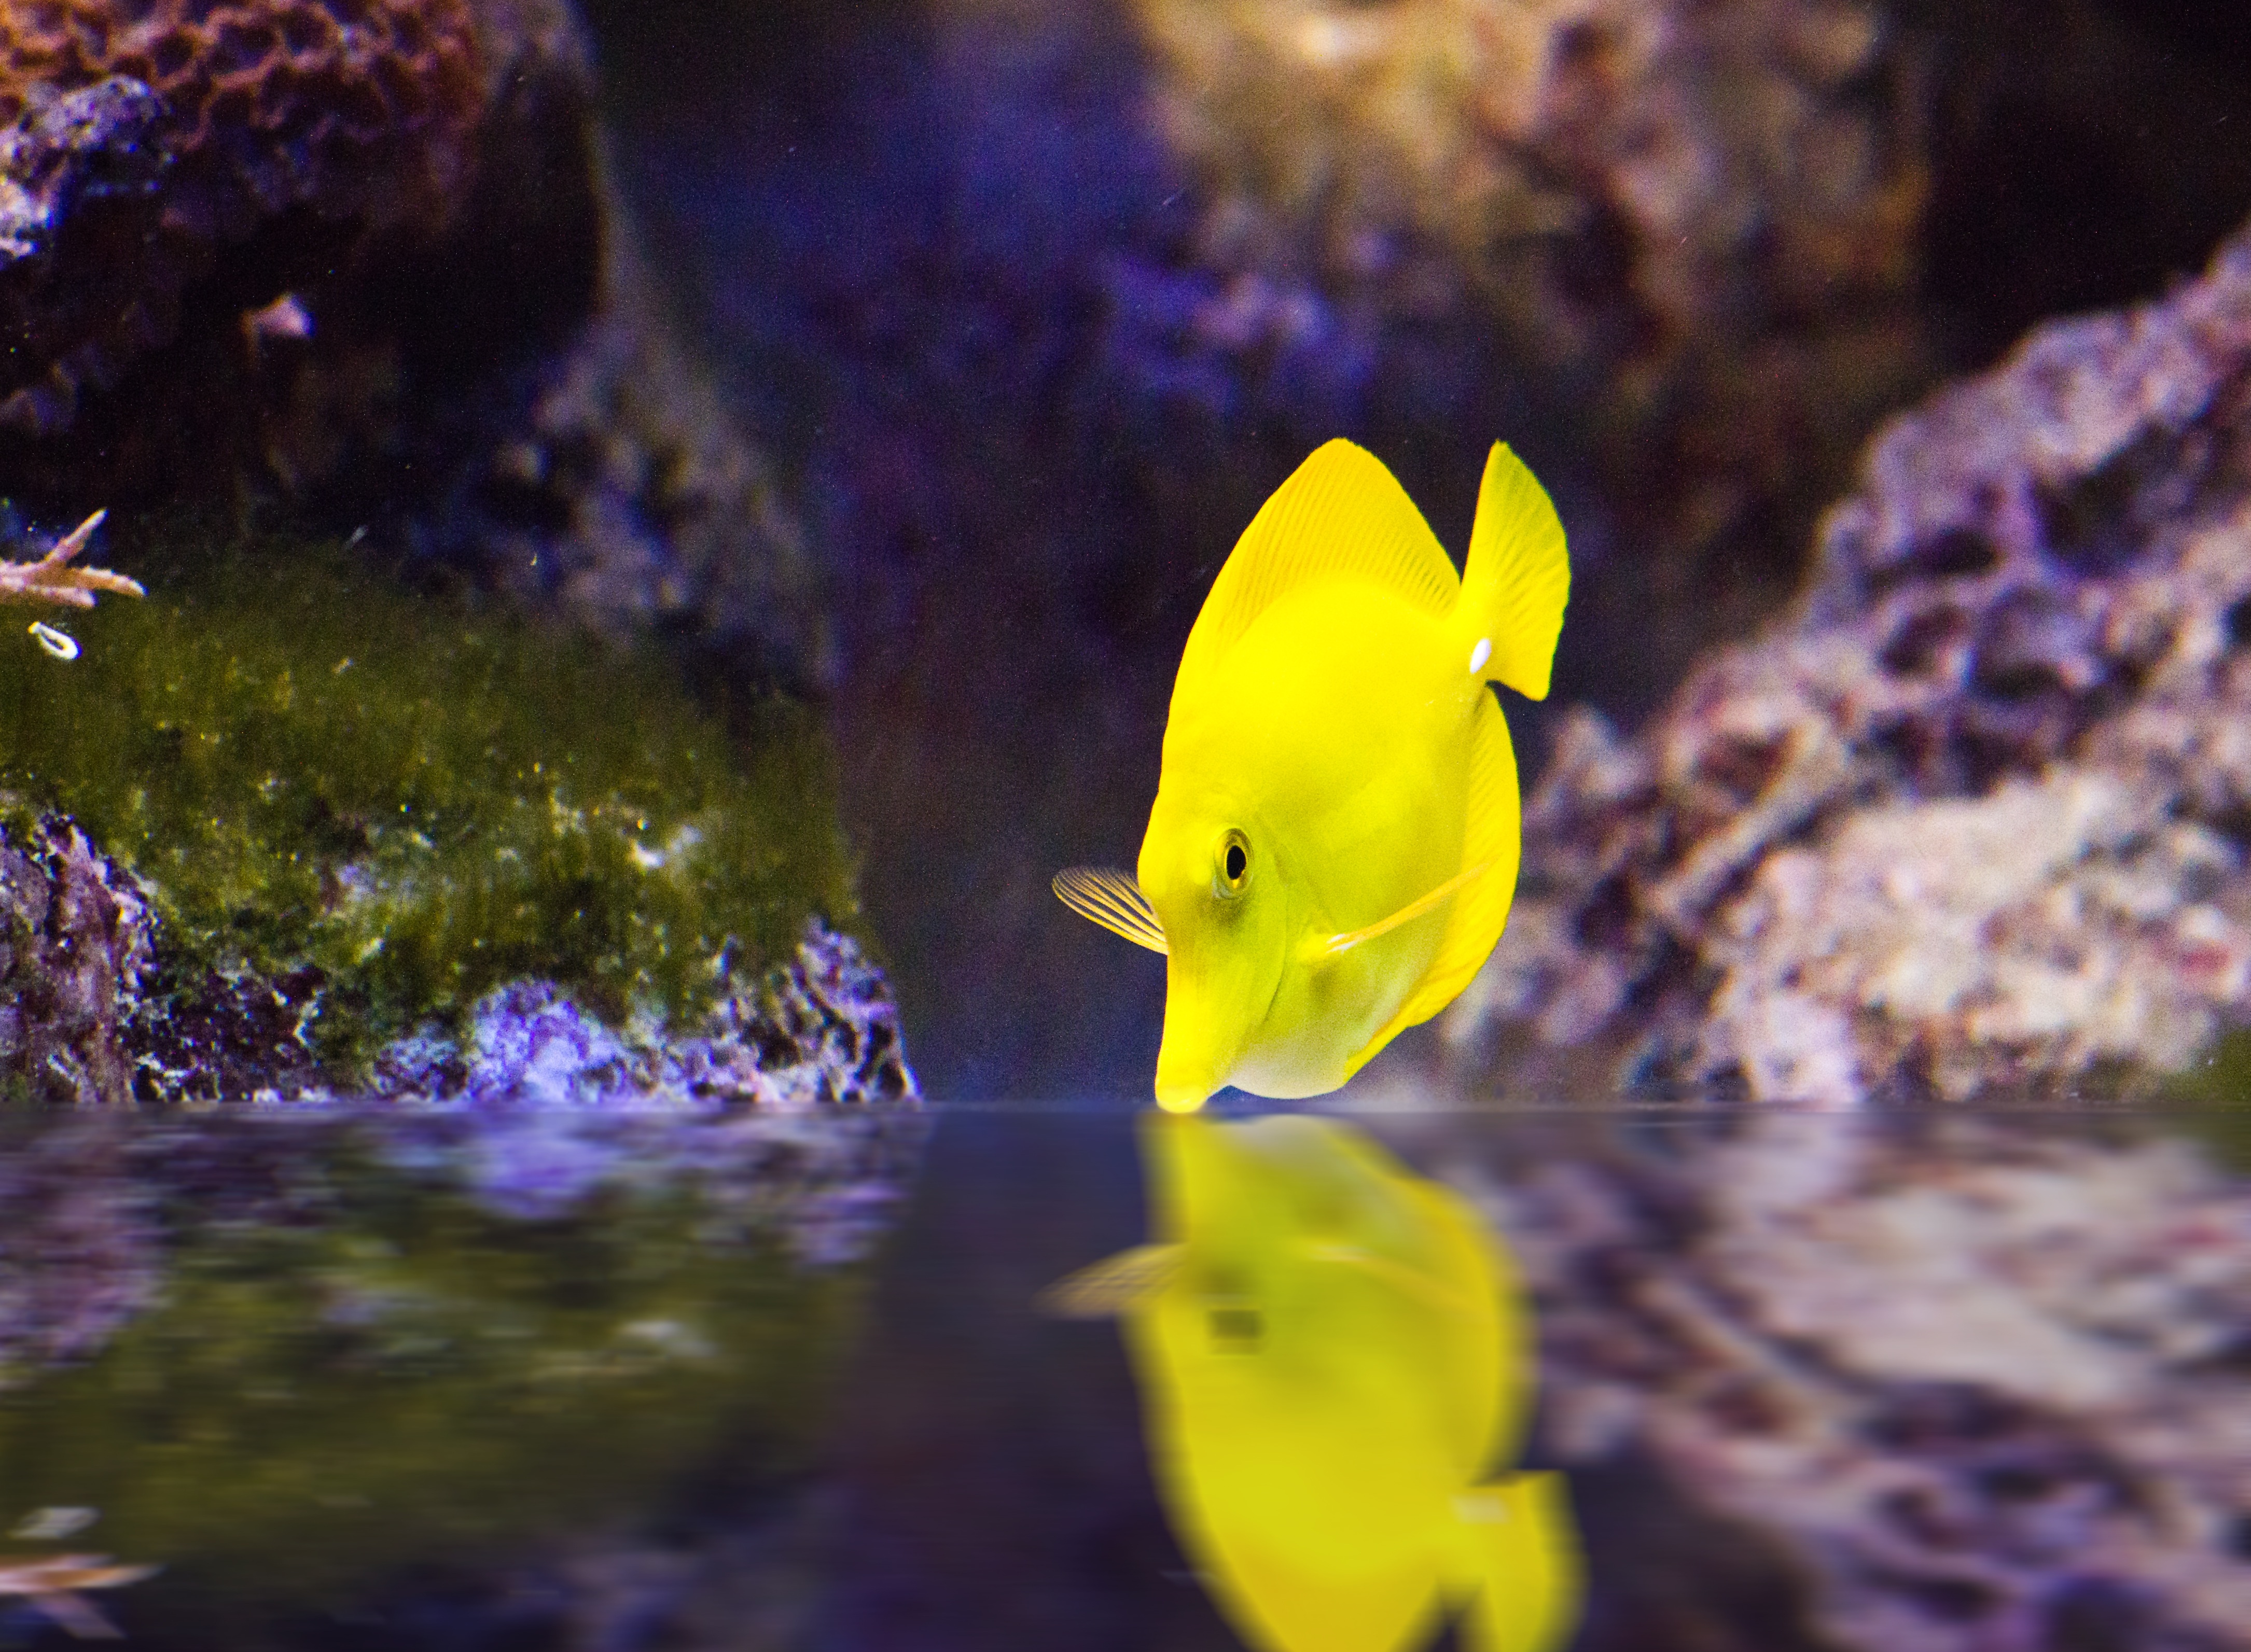
sea, water, plant, flower, underwater, swim, color, biology, yellow, fish, close, toy, flora, reef, fin, aquarium, meeresbewohner, macro photography, freshwater fish, water creature, marine biology, surgeonfish, pomacentridae, freshwater aquarium